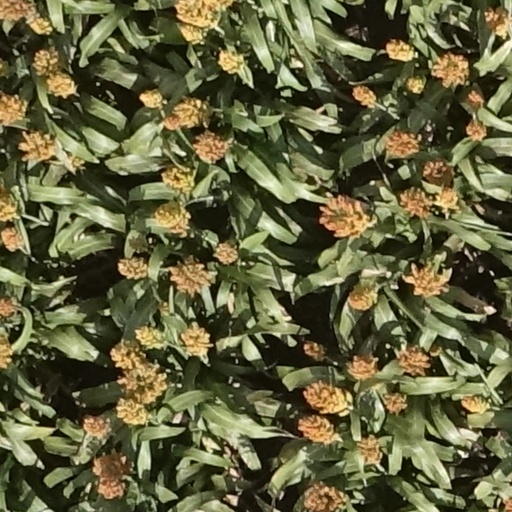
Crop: sorghum